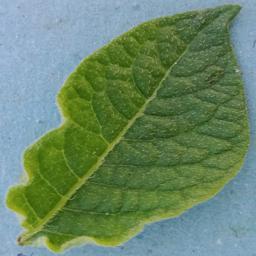
Etiqueta: Sana